Taiwanese Mandarin

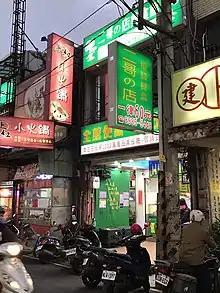
The protruding green sign, for a bento shop in Taipei, uses a stylistic Japanese の. The sign behind it advertises bento as 便當, another term unique to Taiwanese Mandarin.

Chinese language romanization in Taiwan somewhat differs from on the mainland, where Hanyu Pinyin is the official standard. A competing system, Tongyong Pinyin, was formally revealed in 1998 with the support of the mayor of Taipei Chen Shuibian. In 1999, however, the Legislative Yuan endorsed a slightly modified version of Hanyu Pinyin, creating parallel romanization schemes along largely partisan lines, with Kuomintang-supporting areas using Hanyu Pinyin, and Democratic Progressive Party (DPP) areas using Tongyong Pinyin. In 2002, the Taiwanese government led by the DPP promulgated the use of Tongyong Pinyin as the country's preferred system, but this was formally abandoned in 2009 in favor of Hanyu Pinyin.